Scott Hardy

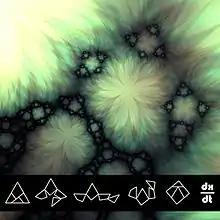

The name dxdt was originally a collaborative name invented by Scott Hardy which included other artists although he now often refers to himself simply as dj dxdt.